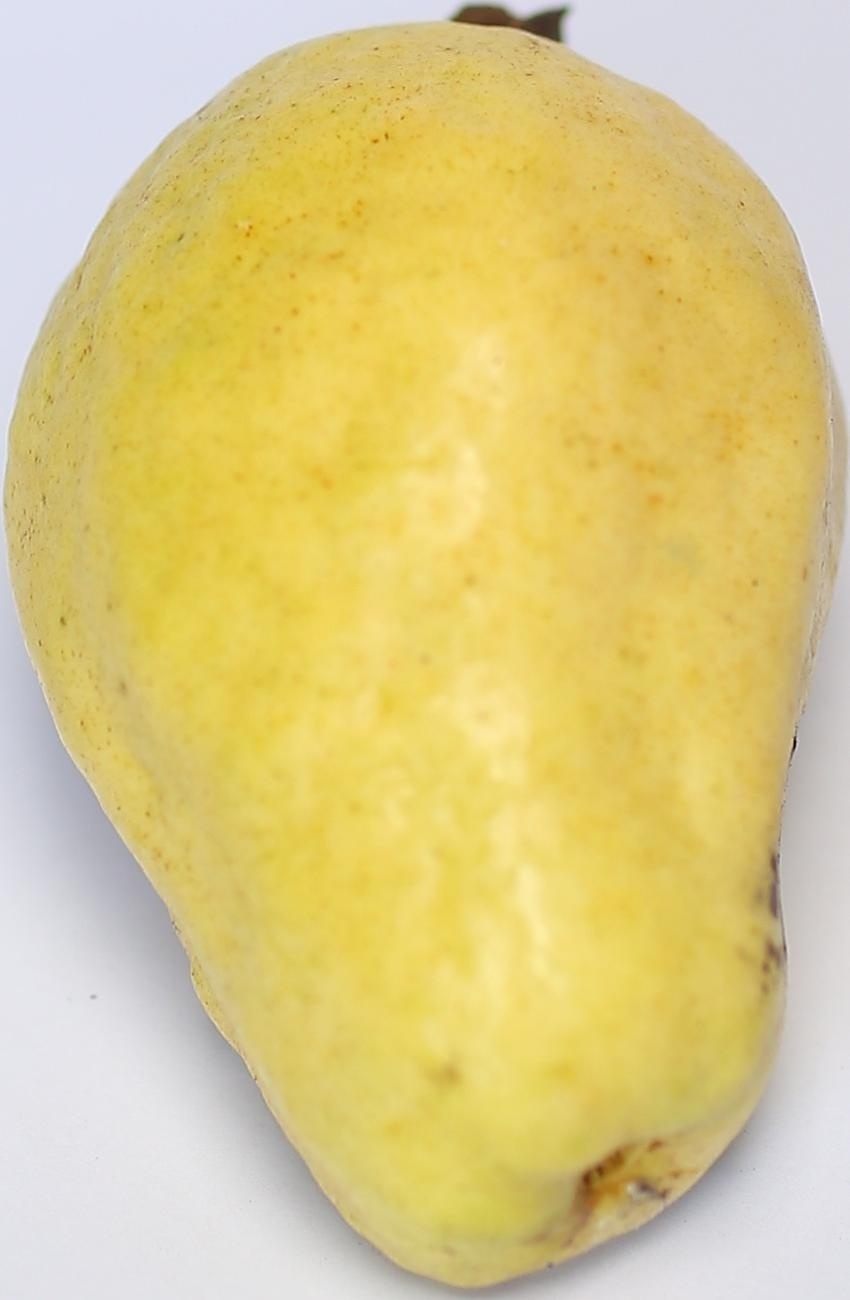
Maturity: ripe
Variety: thadhrami